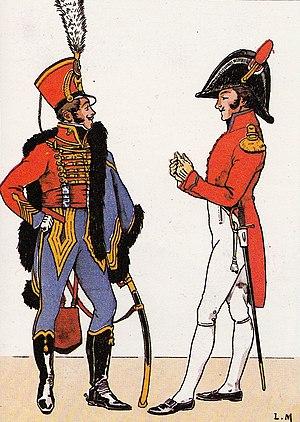
Officiers des hussards Jérôme-Napoléon en grande tenue et tenue de société, 1814. Cdt E.-L. Bucquoy
Le régiment de hussards Jérôme-Napoléon est un régiment de cavalerie légère créé le 31 juillet 1813 par Napoléon Iᵉʳ et en service dans la Grande Armée jusqu'en 1814. Organisée à Cassel par les soins de Jérôme Bonaparte, roi de Westphalie, l'unité reçoit pour commandant le colonel Antoine Brincard et participe à la campagne d'Allemagne. En 1814, les hussards Jérôme-Napoléon deviennent le 13ᵉ régiment de hussards, qui est dissous après la bataille de Fère-Champenoise.